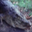
Label: crocodile